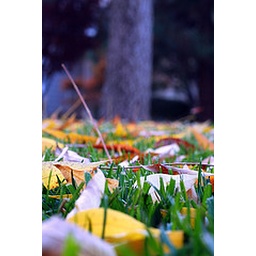
yellow and green - trunk in back ground